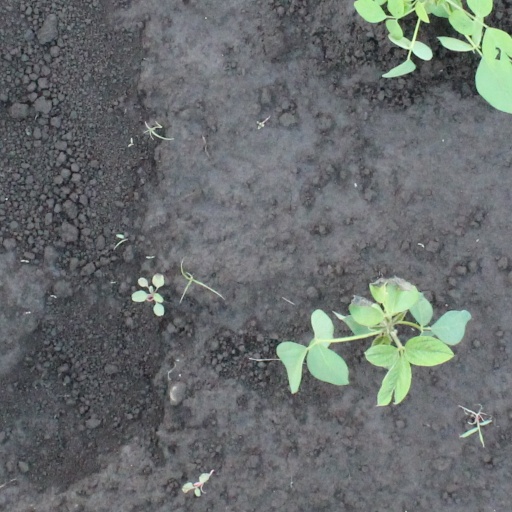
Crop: soybean